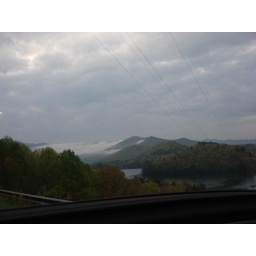
This was taken over the roof of Cecilia on US129 of Lake Santeetlah and cloud formations in the mountains.